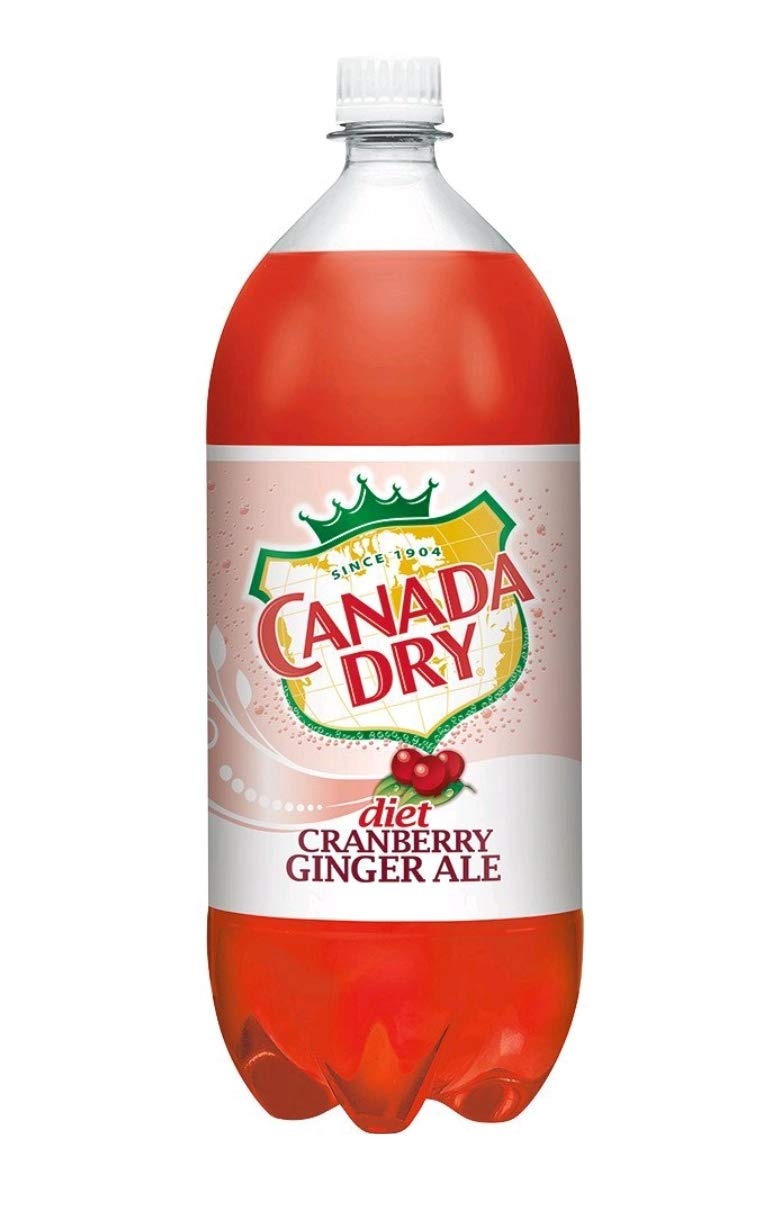
Item Name: Canada Dry, Zero Cranberry Ginger Ale, 67.62 Fl Oz
Value: 67.6
Unit: Fl Oz

Price: 15.225